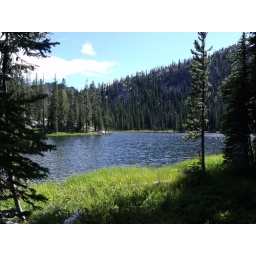
This beautiful mountain lake is little over a mile hike from busy Anthony Lake.